Mount Perry Powder Magazine

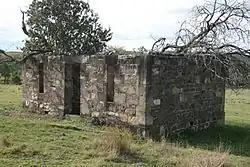
Mount Perry Powder Magazine, 2008

Mount Perry Powder Magazine is a heritage-listed former gunpowder magazine at Sandy Camp Road (north of Magazine Road), Mount Perry, North Burnett Region, Queensland, Australia. It was built in 1874 by Queensland Department of Public Works. It was added to the Queensland Heritage Register on 10 June 2011.